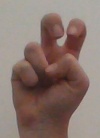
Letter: toot